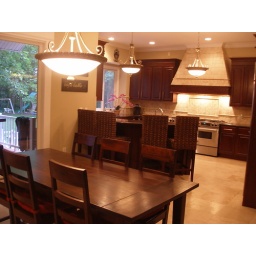
1rst floor kitchen from nook - ALL THE TRAVTINE FLOOR is heated in the kitchen &amp;amp; nook.